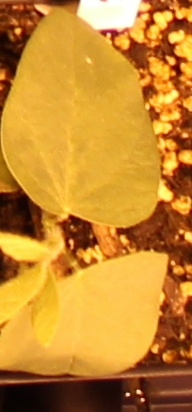
Label: Soybean